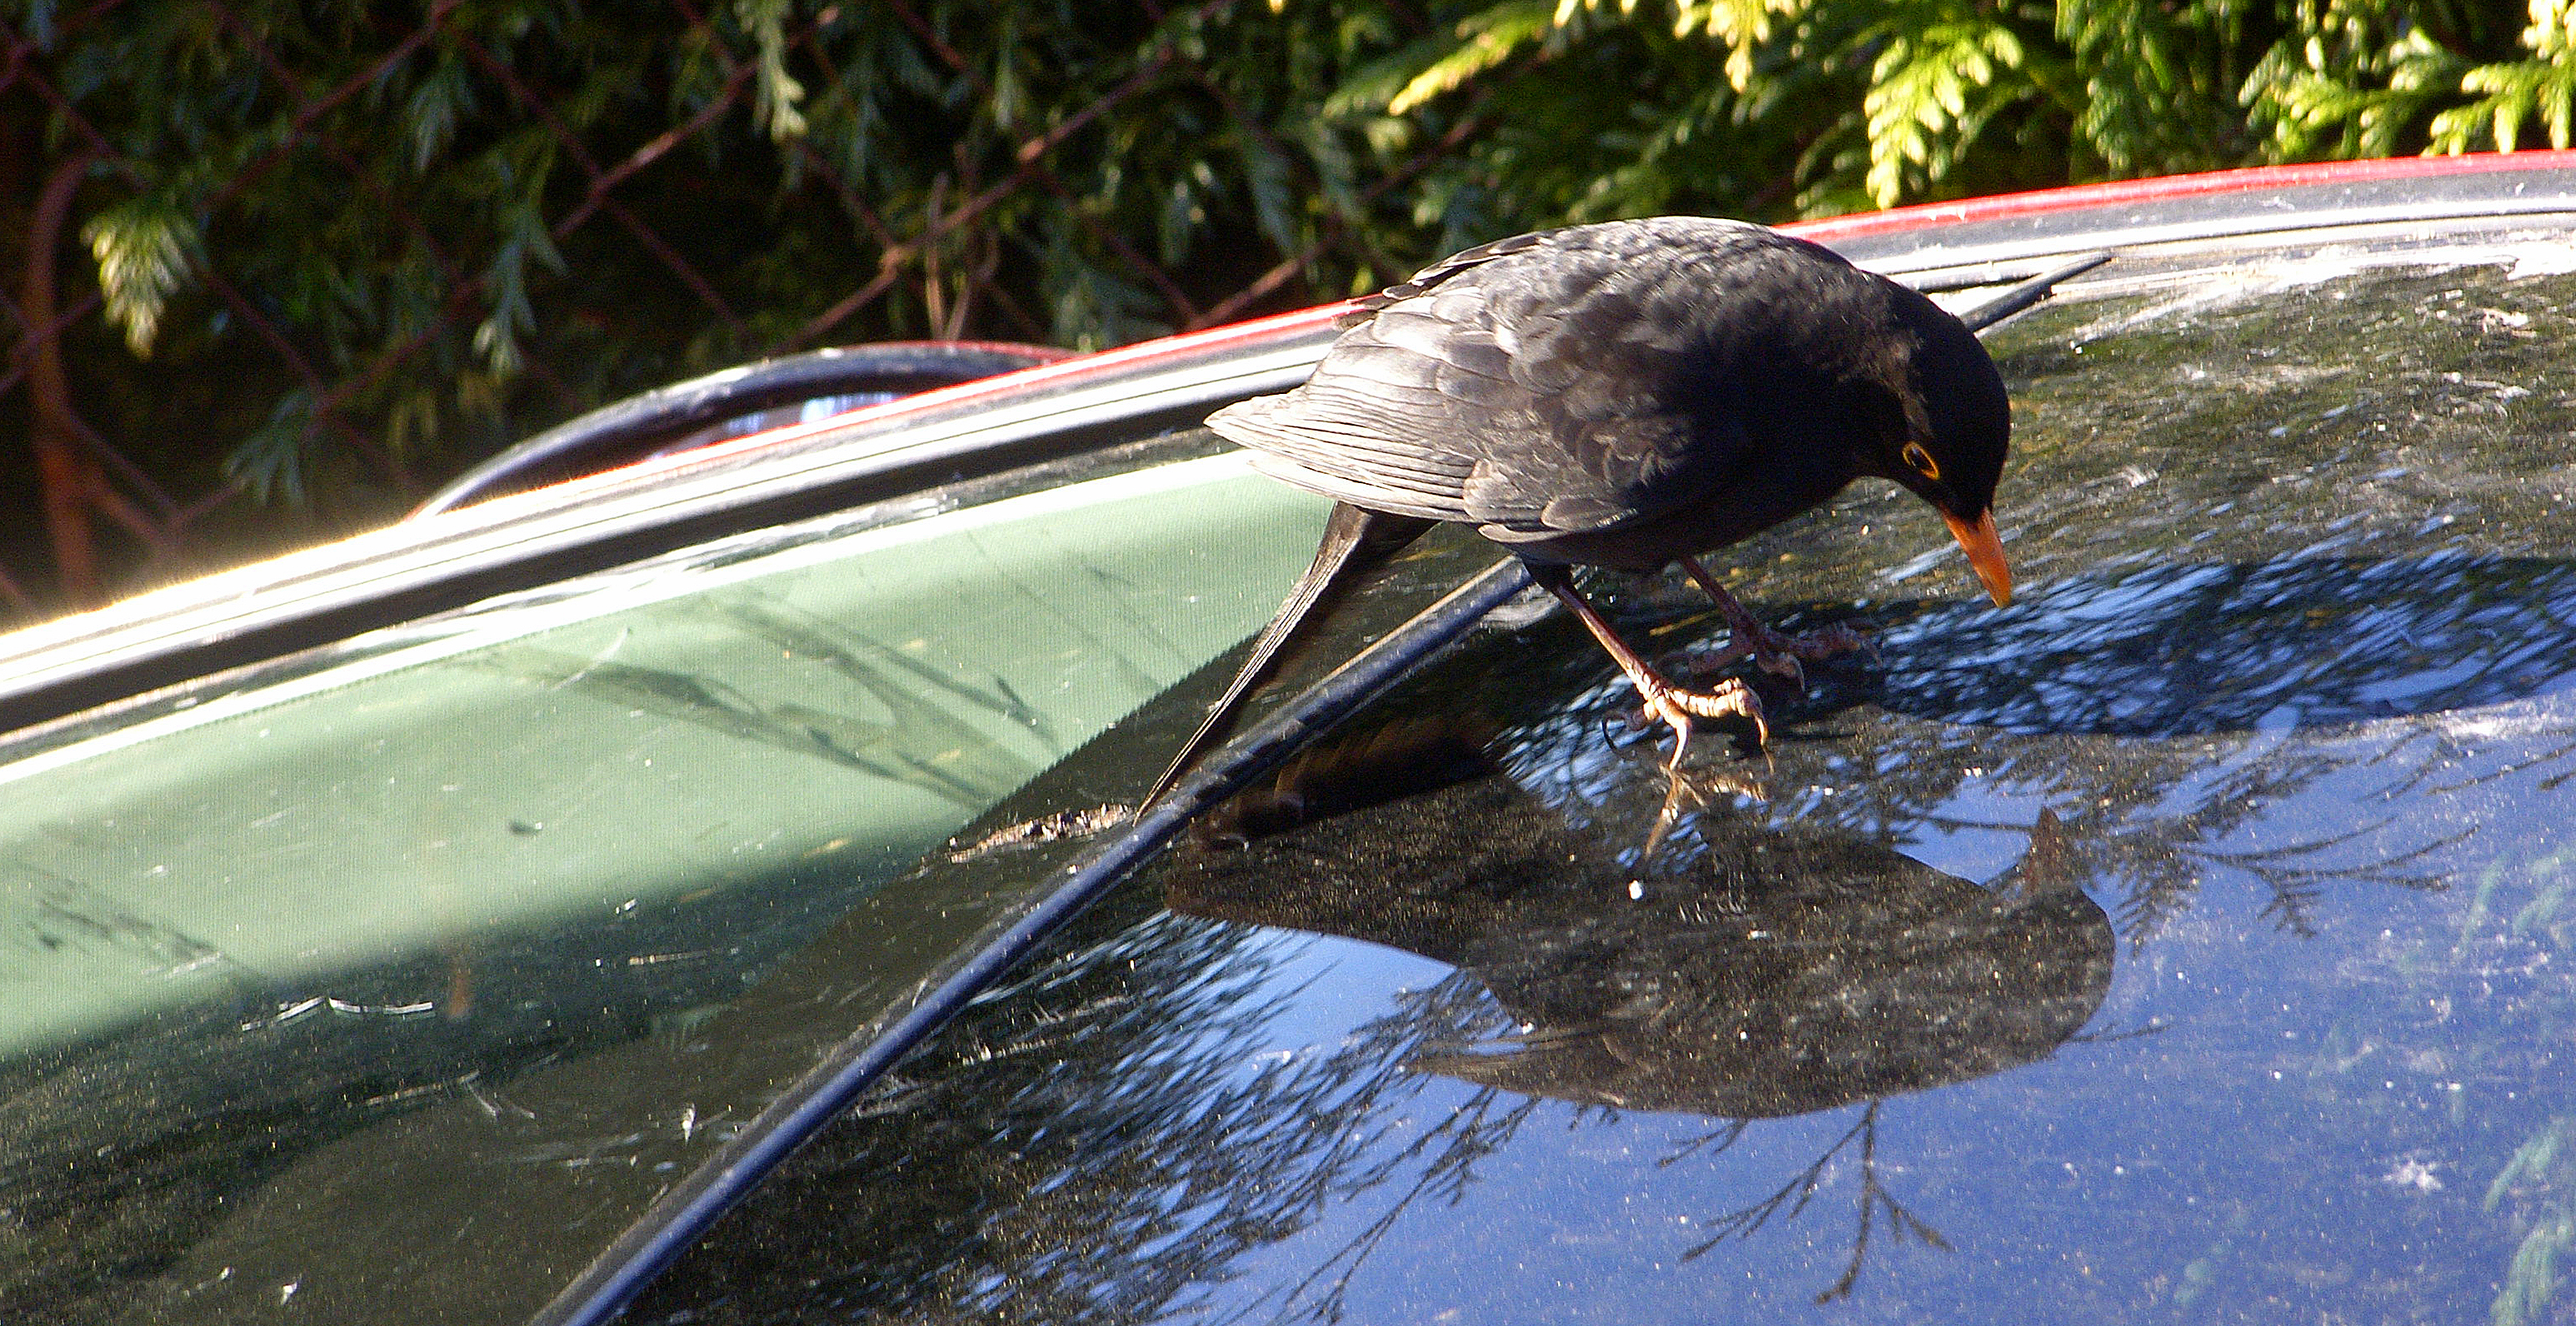
nature, bird, wing, wildlife, beak, fauna, naturalezanature, perching bird